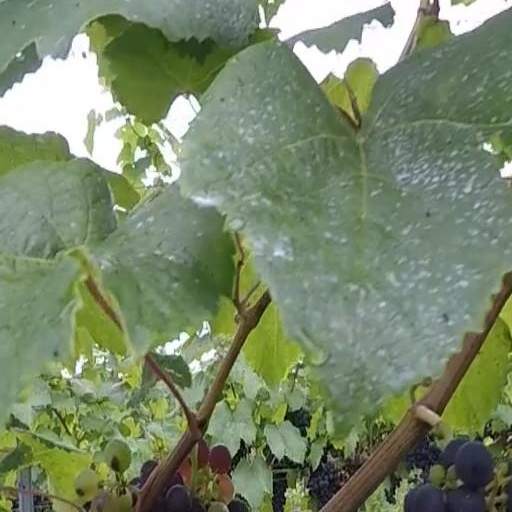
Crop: grape